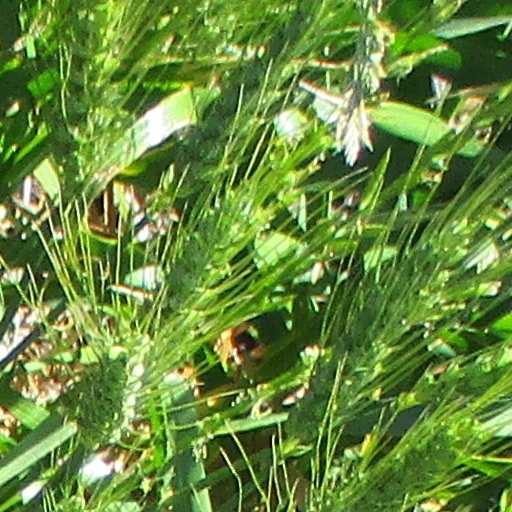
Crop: wheat